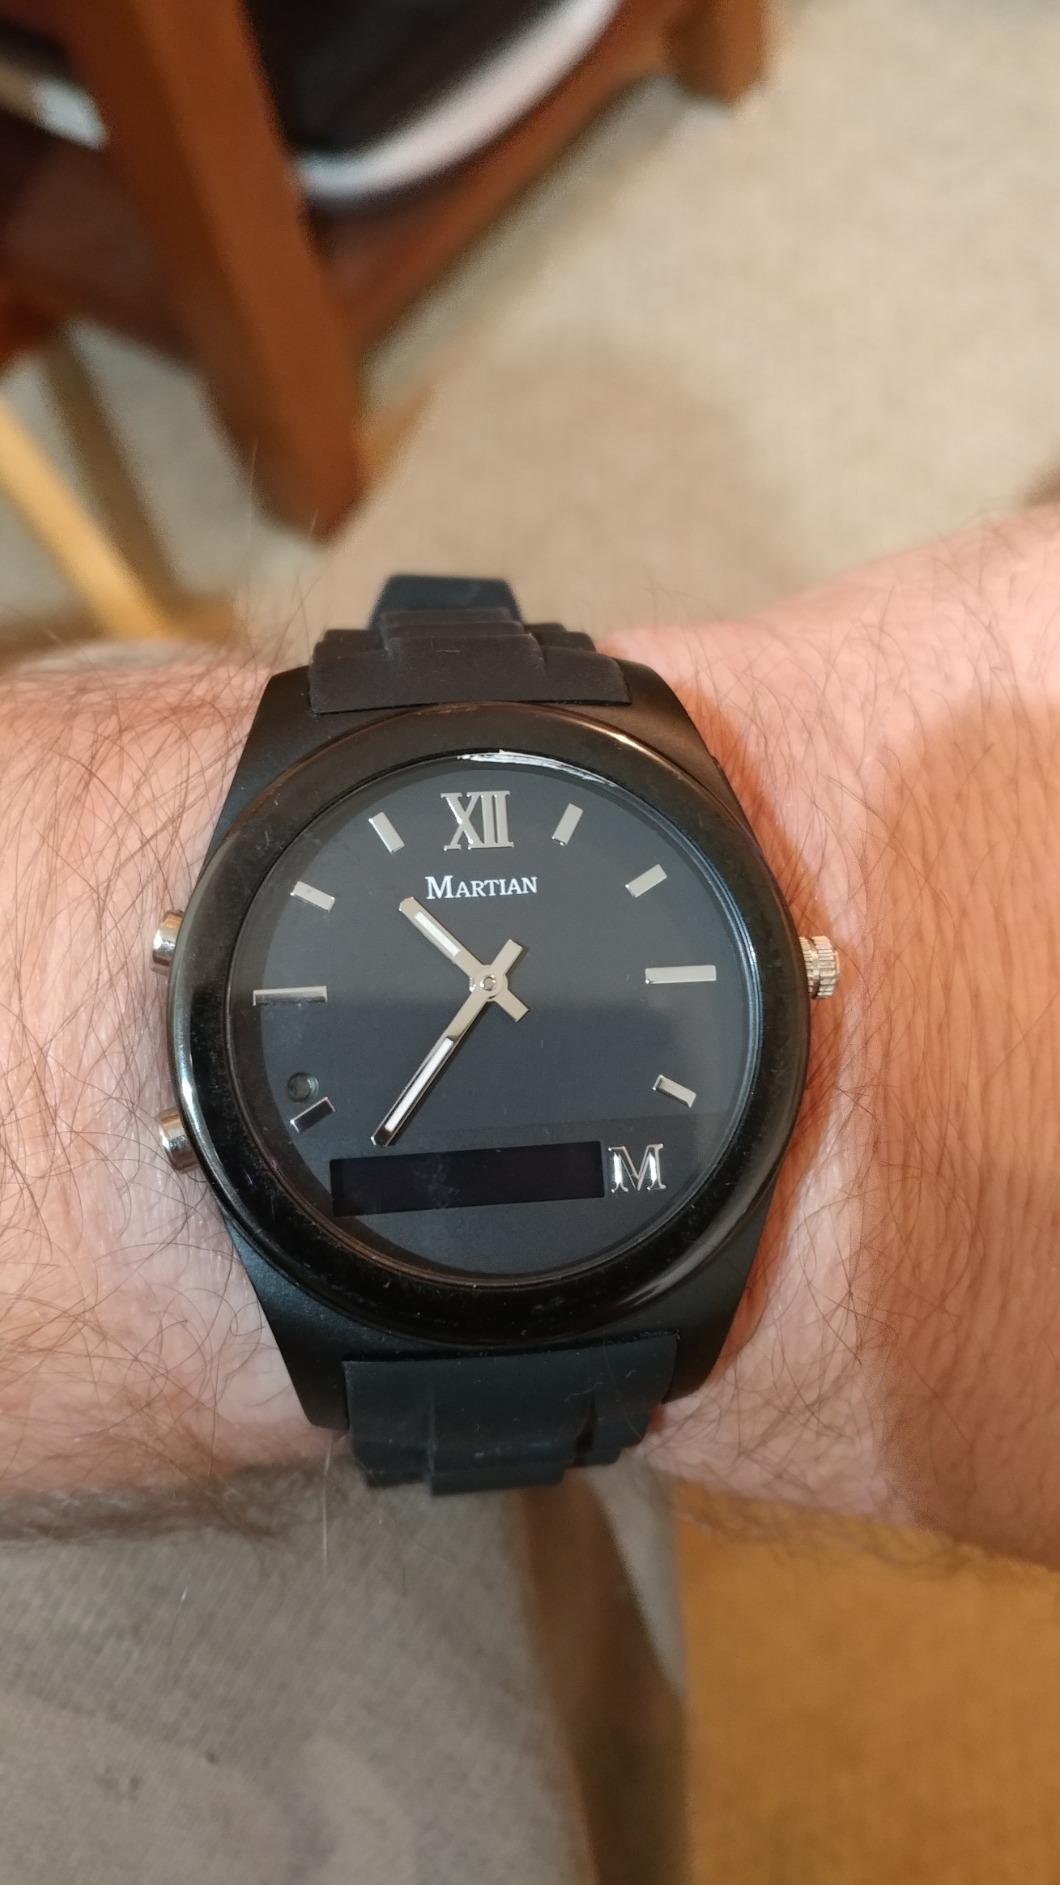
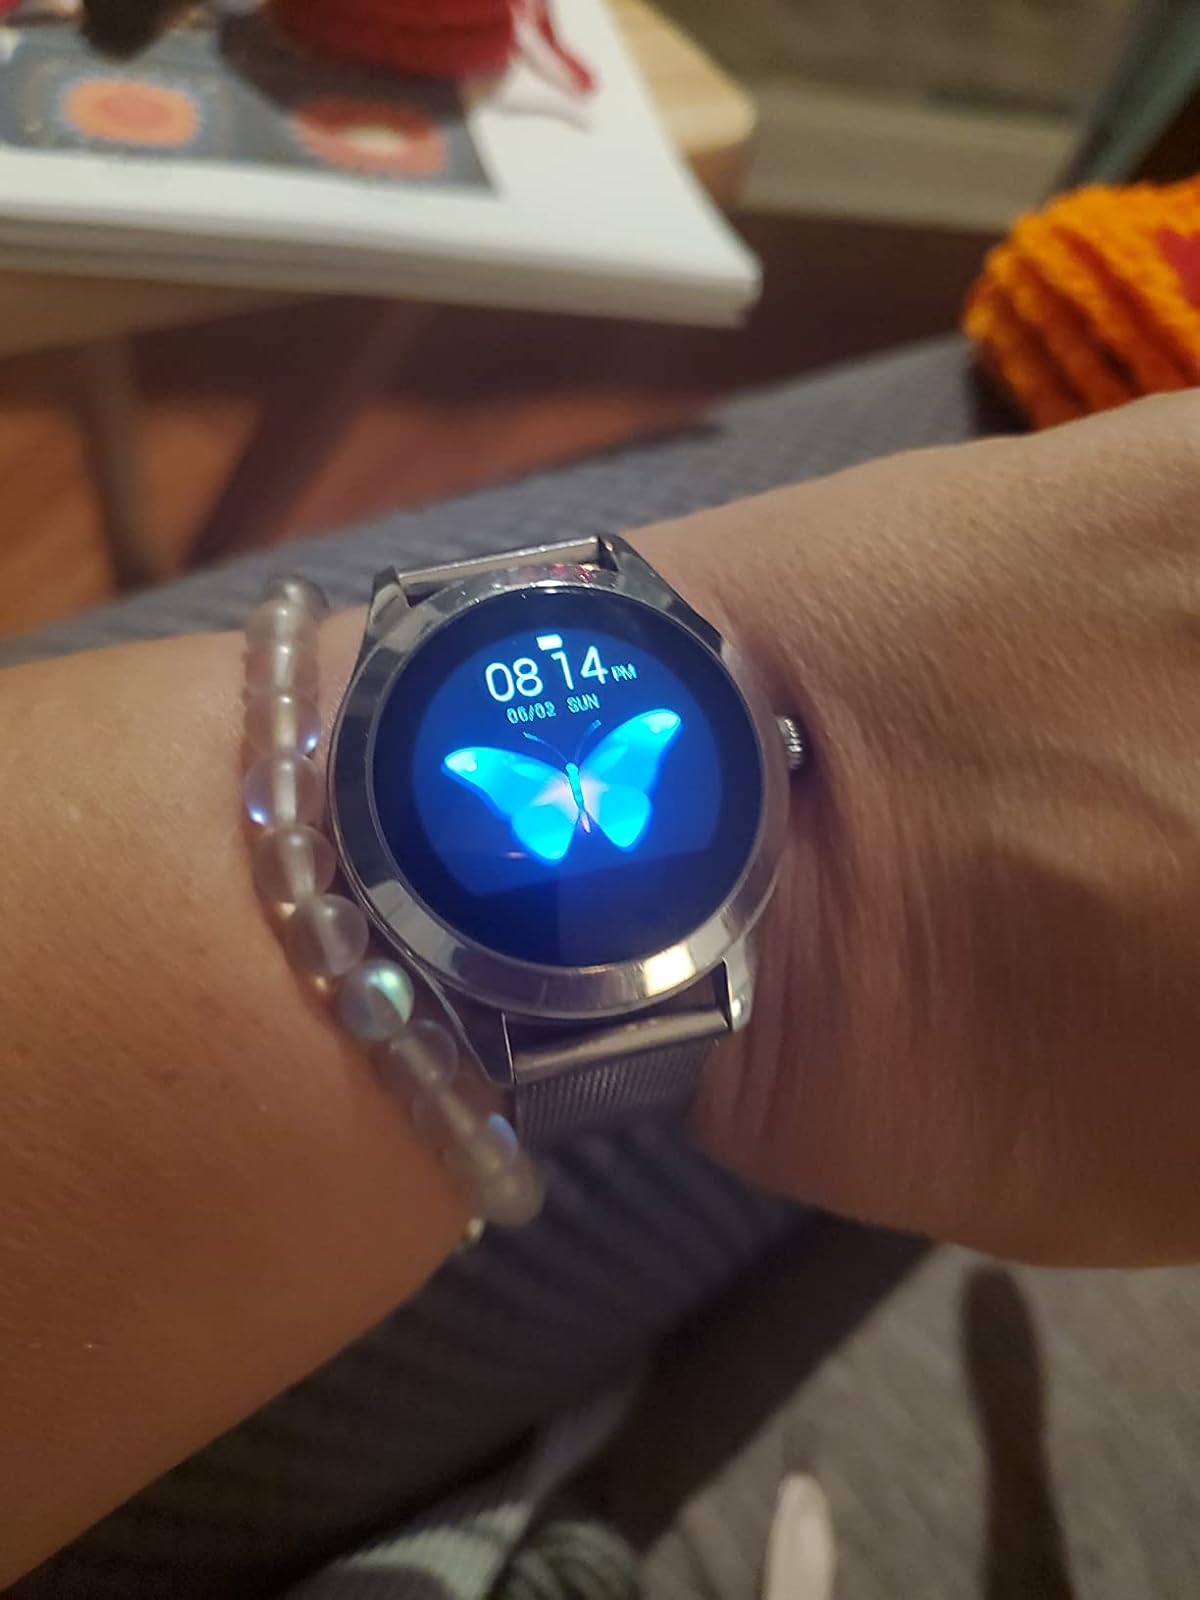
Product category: smartwatch
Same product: no